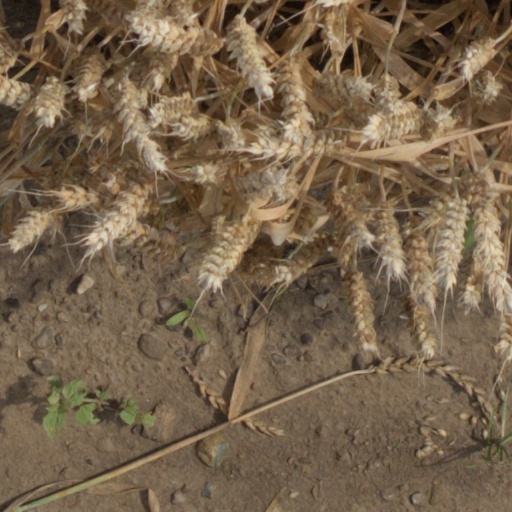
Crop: wheat